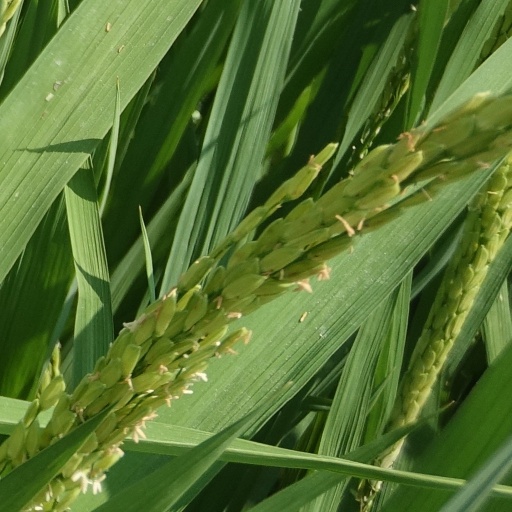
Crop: rice